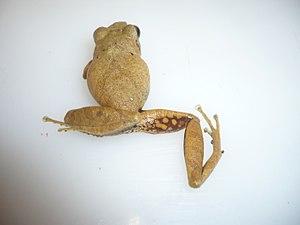
Pristimantis reichlei est une espèce d'amphibiens de la famille des Craugastoridae.